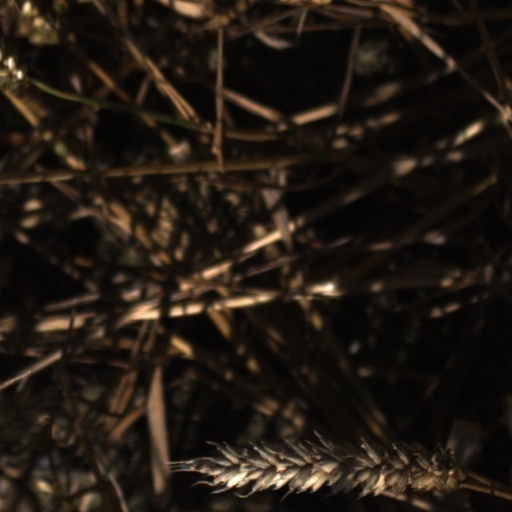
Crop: wheat